Buckaroo Bugs

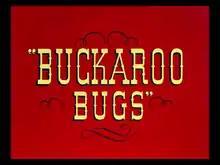
Title card

Buckaroo Bugs is a 1944 American Western "Looney Tunes" cartoon film directed by Bob Clampett. The cartoon was released on August 26, 1944, and features Bugs Bunny in his official "Looney Tunes" debut.